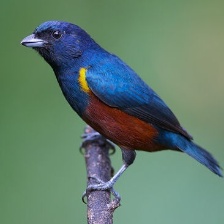
Species: CHESTNET BELLIED EUPHONIA
Scientific name: EUPHONIA PECTORALIS